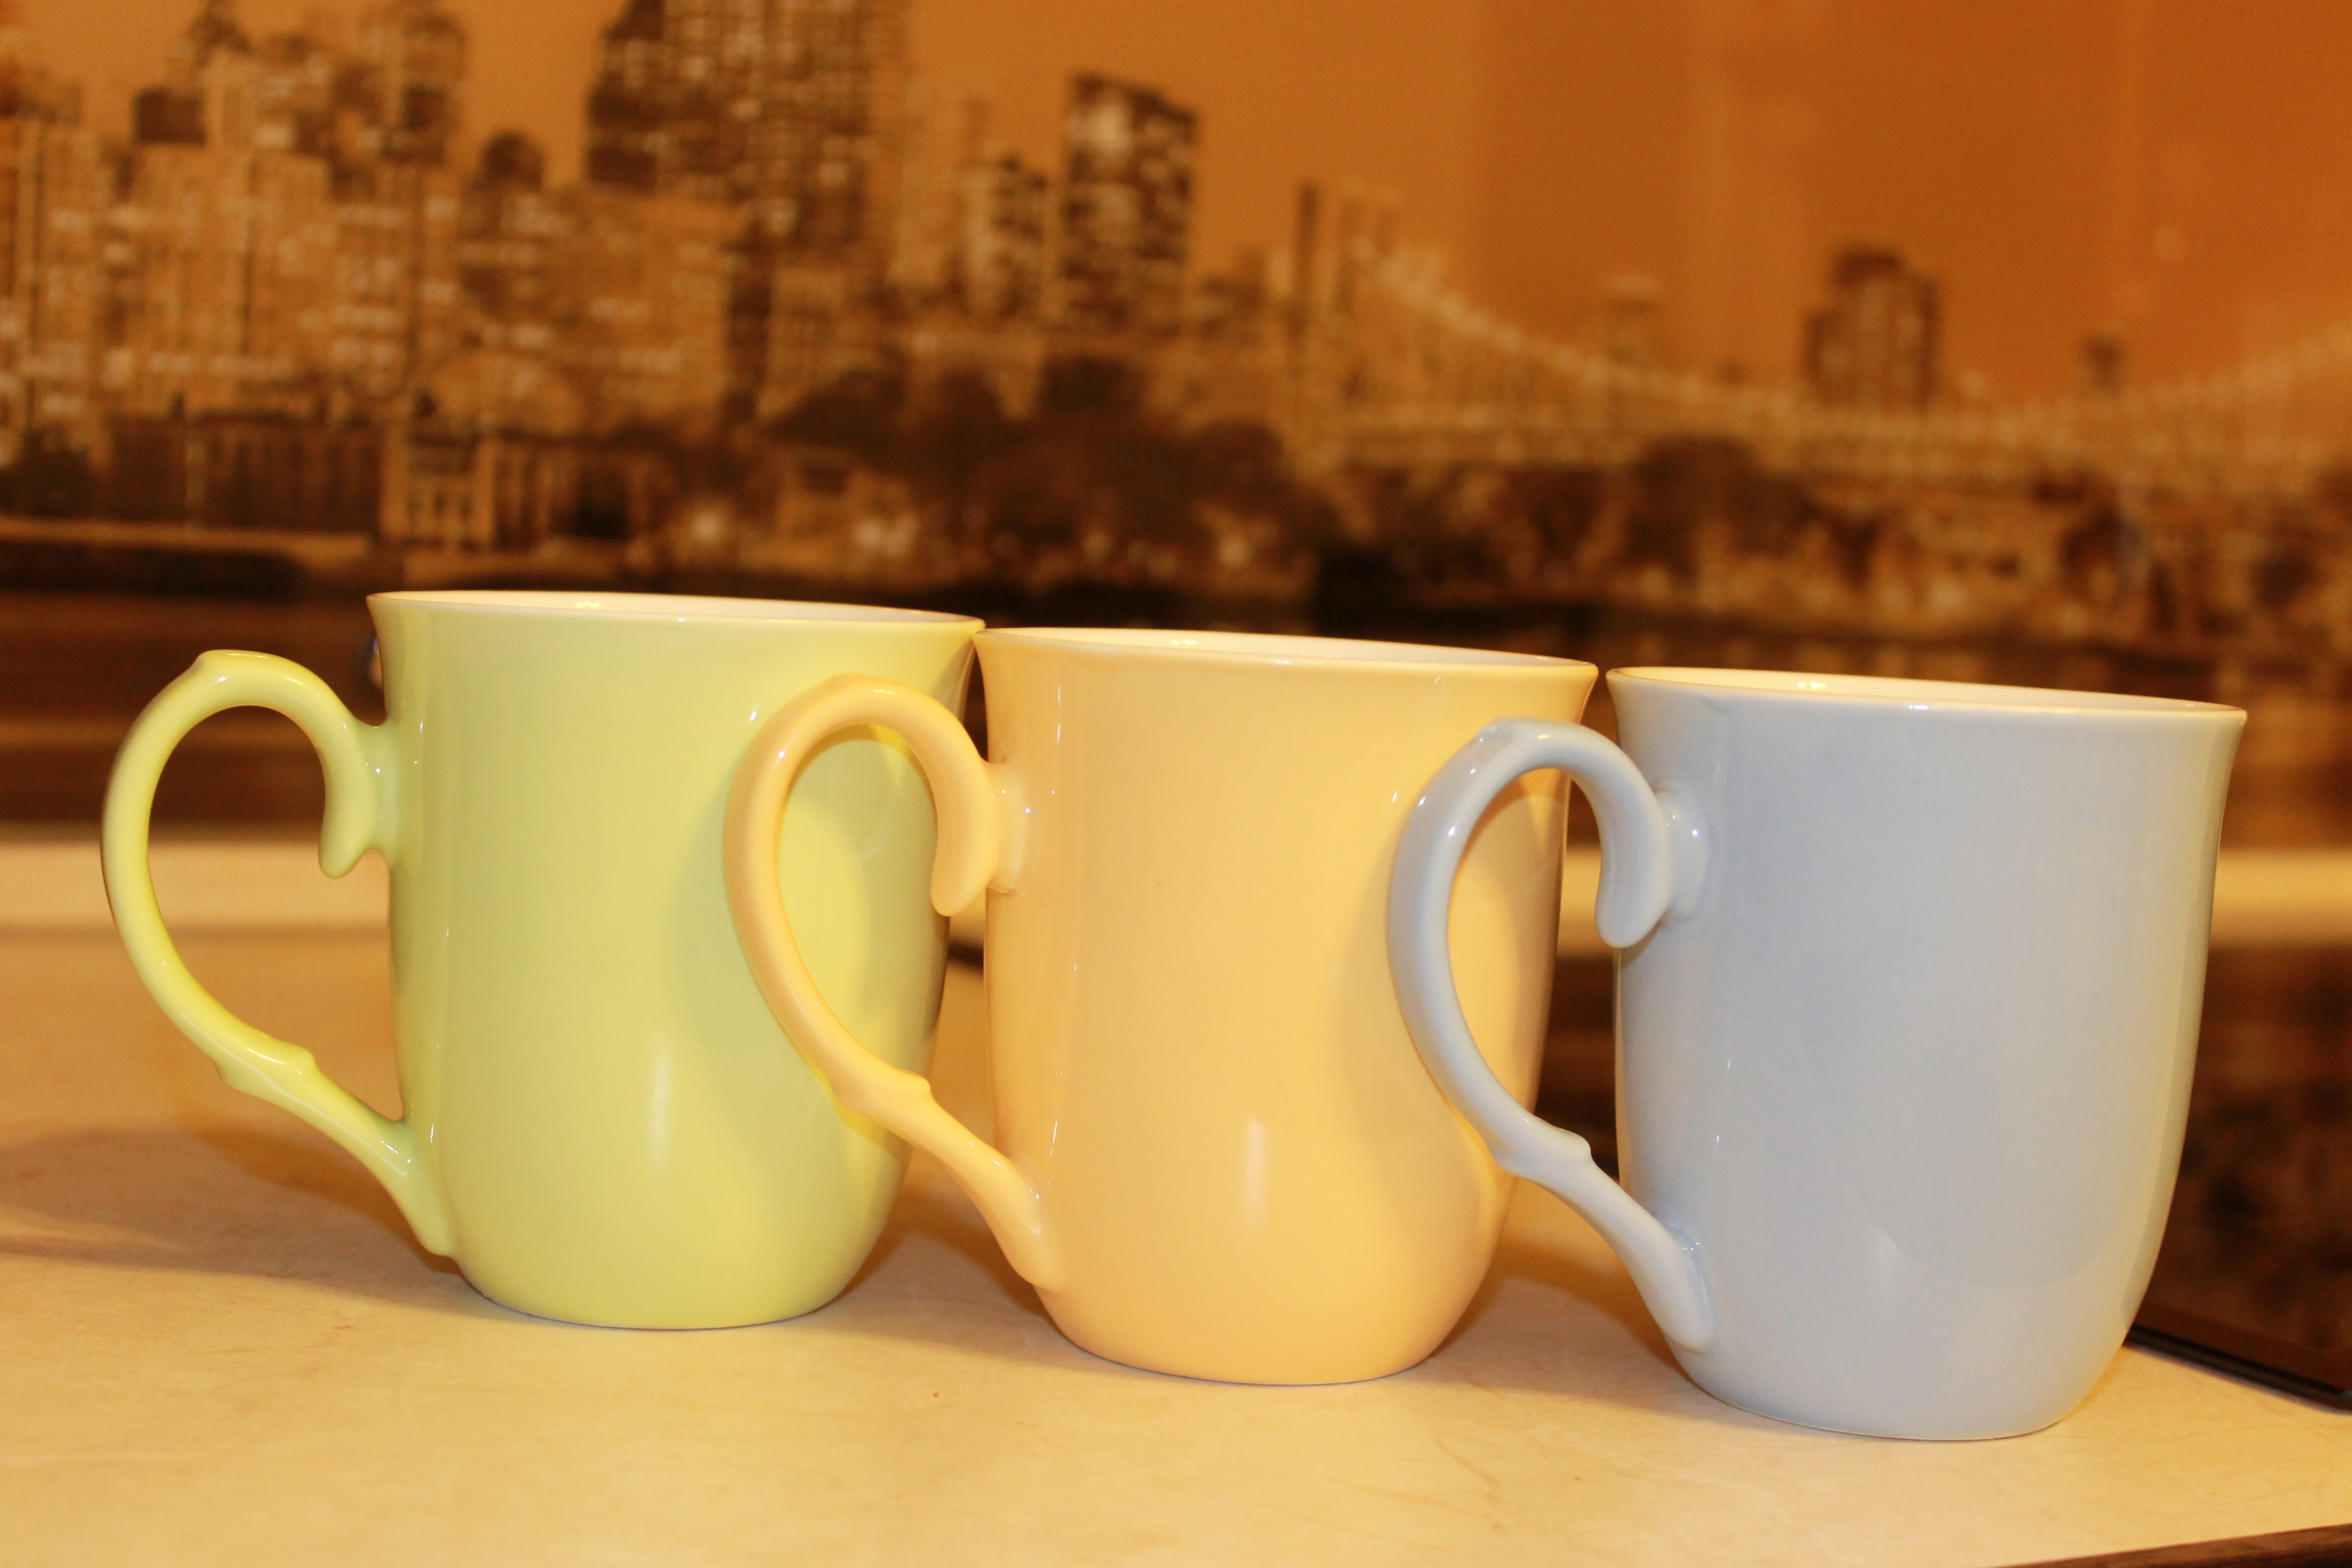
tea, cup, ceramic, kitchen, beverage, drink, breakfast, mug, coffee cup, art, design, cups, hot, classic, traditional, drinkware